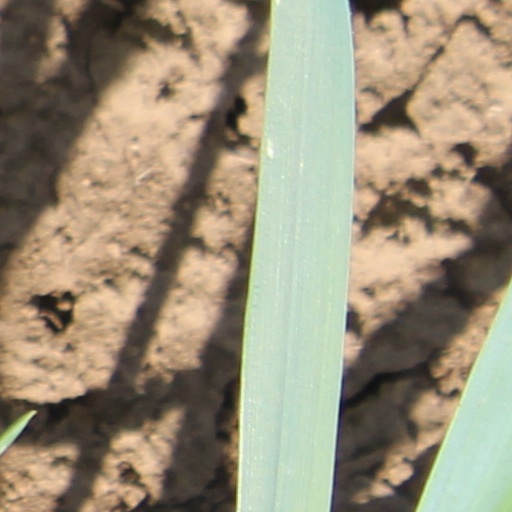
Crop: wheat